Faith Lutheran College, Redlands

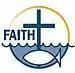
FLCR Logo

The college logo was inspired by the college's coastal setting and incorporates important Christian symbolism. The cross is central to the Christian faith, and represents the love of God as expressed through the death of Jesus Christ. The water represents the removal of sin through baptism. The fish symbol was a secret sign used amongst early Christians. The rising sun represents resurrection and the promise of eternal life with God.